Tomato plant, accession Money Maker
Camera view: tilt-top (135 deg); turntable rotation: 330 degrees
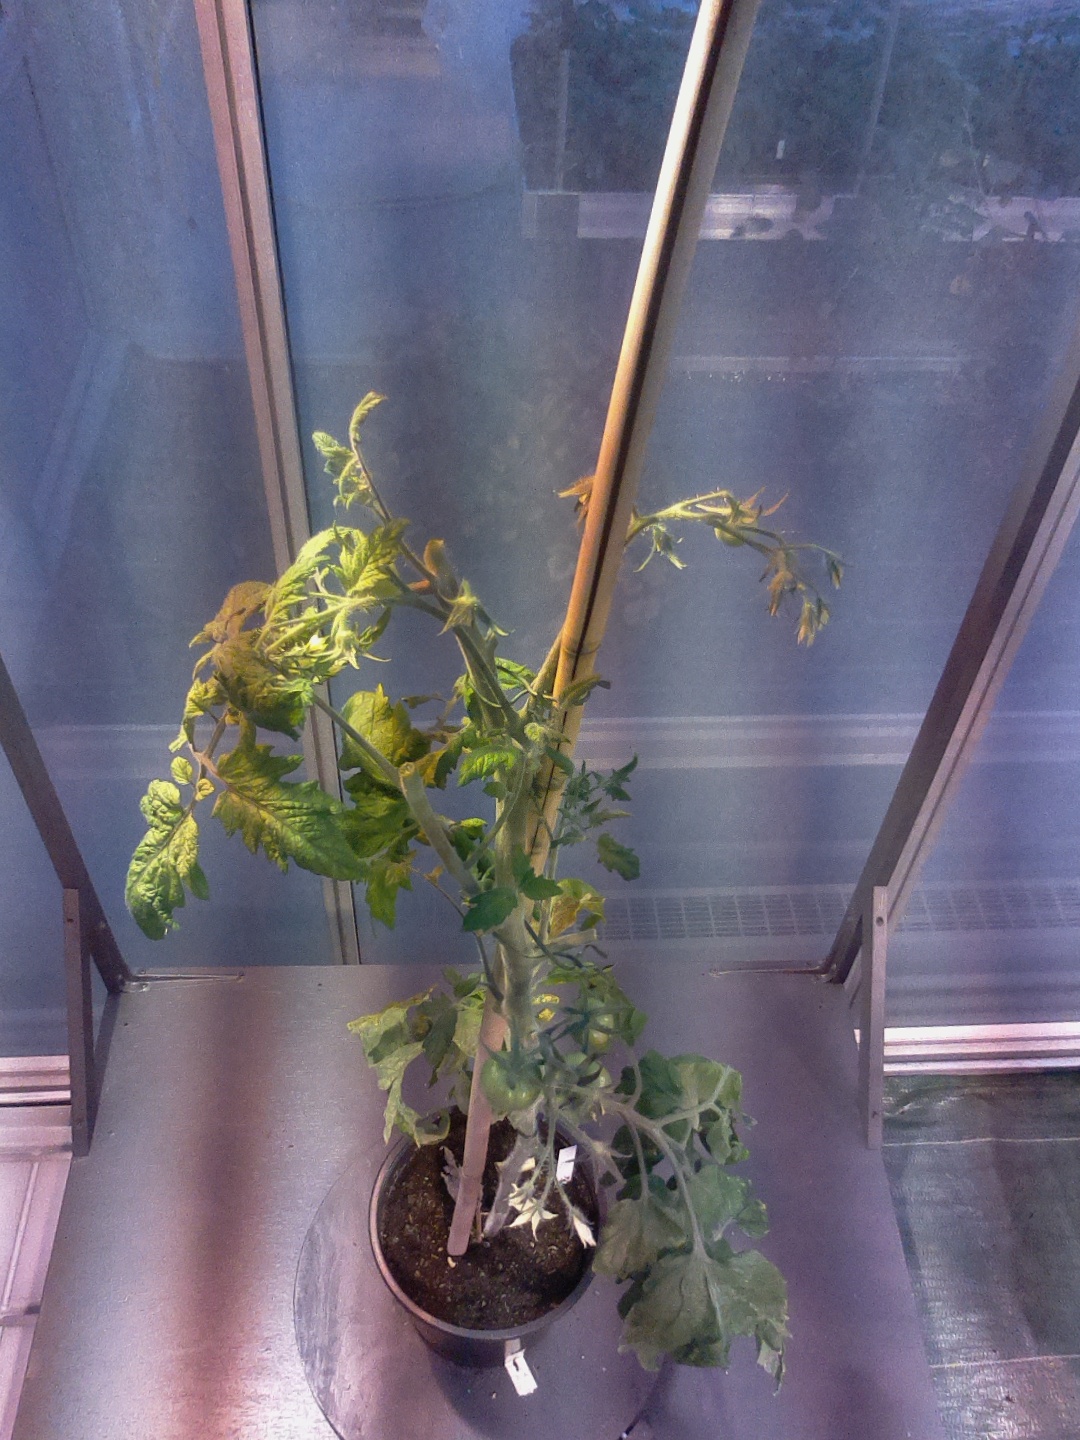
BBCH growth stage 75: 50%-60% of final fruit size